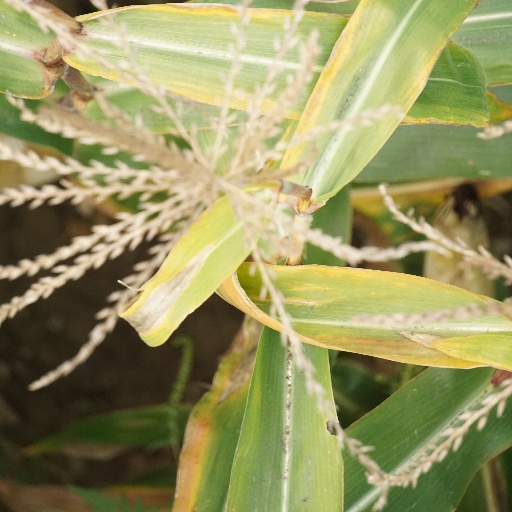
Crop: maize; corn